Deadly Desert

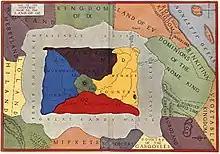
The official map of Oz and surrounding deserts

The Deadly Desert is the magical desert in Nonestica that completely surrounds the fictional Land of Oz, which cuts it off from the rest of the world.